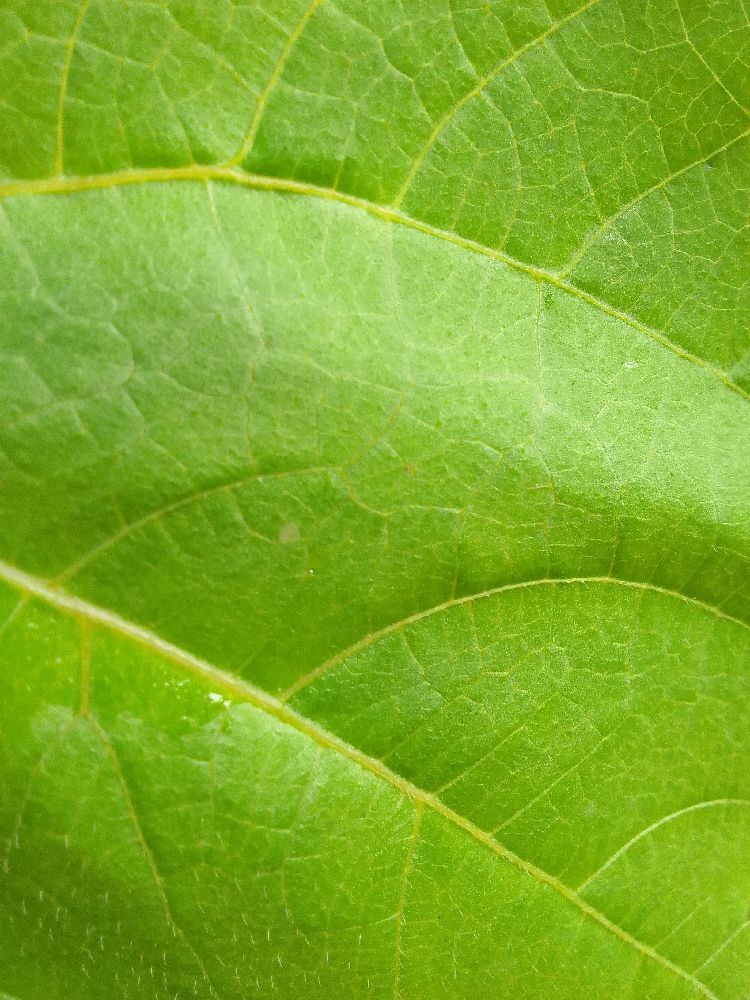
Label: healthy